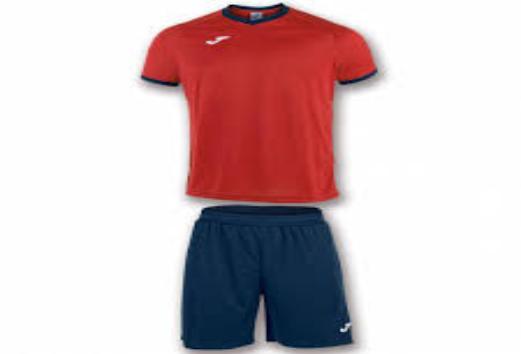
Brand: Joma-1
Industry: Clothes